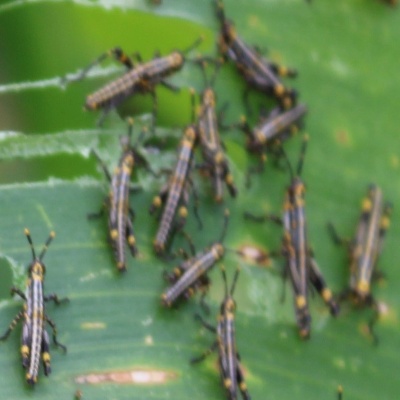
Crop: Maize
Condition: grasshoper